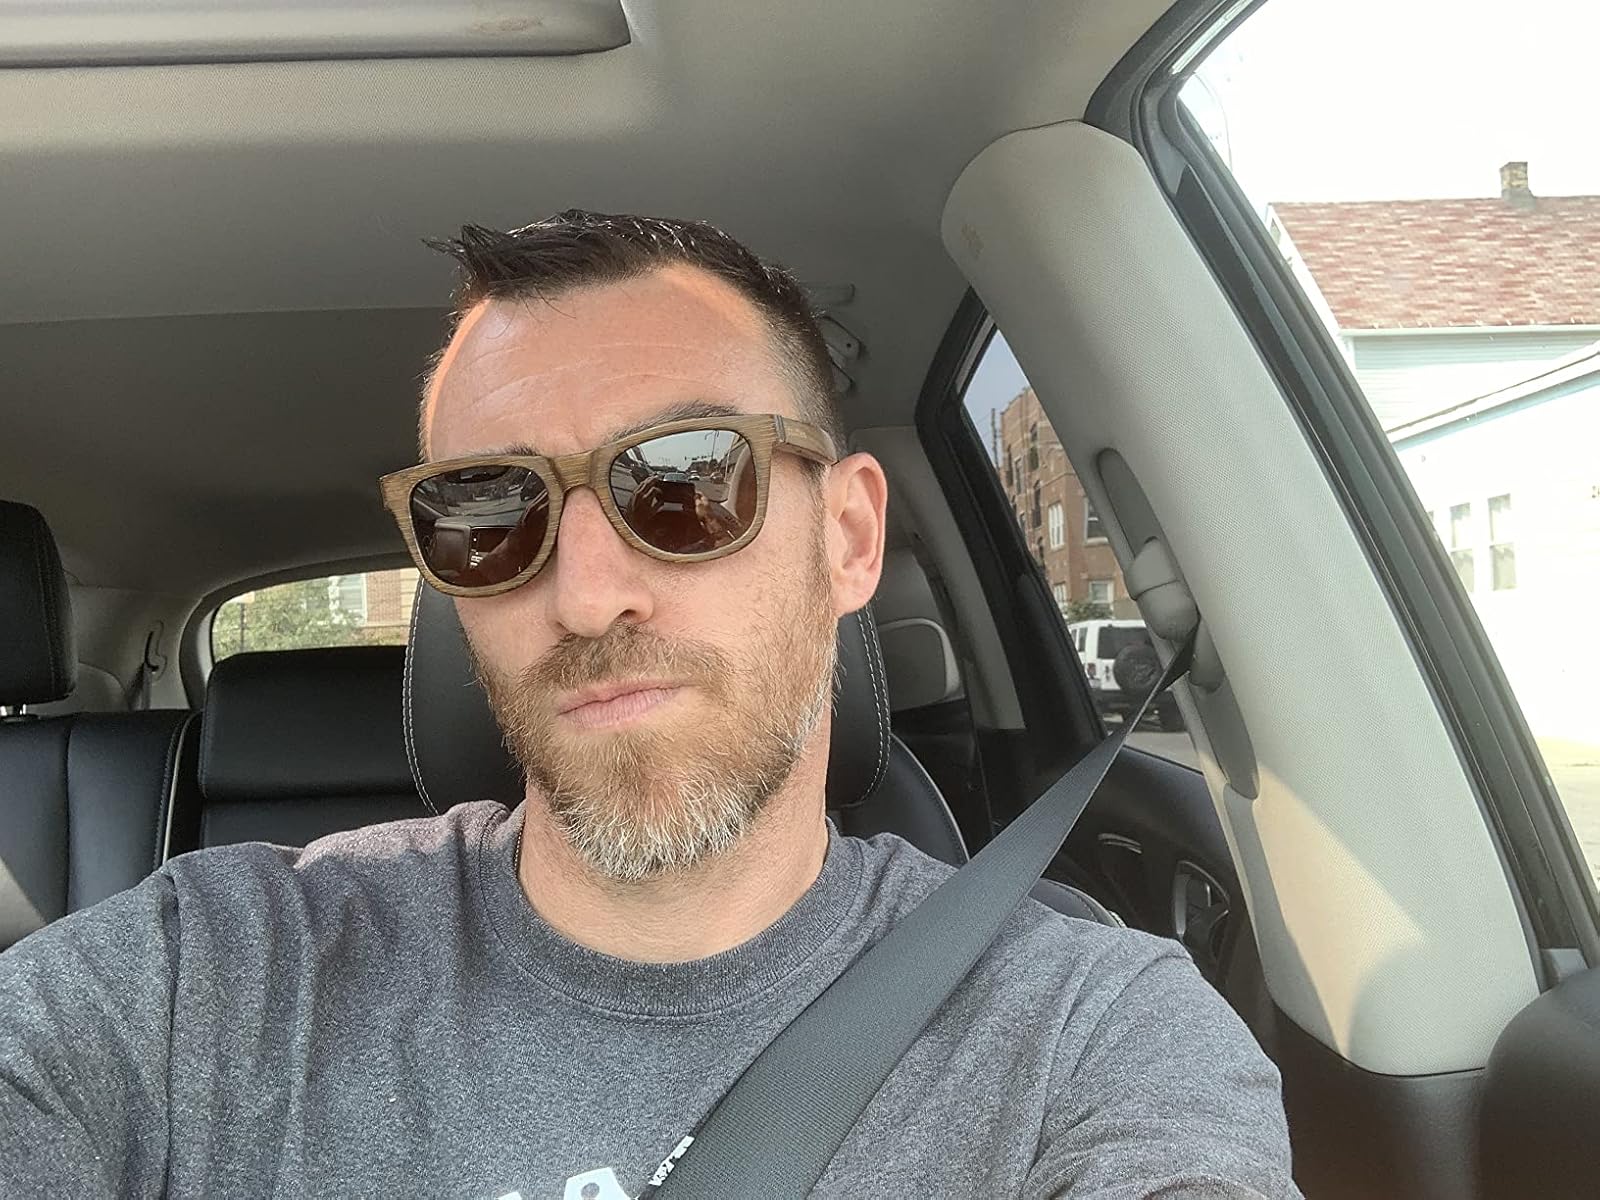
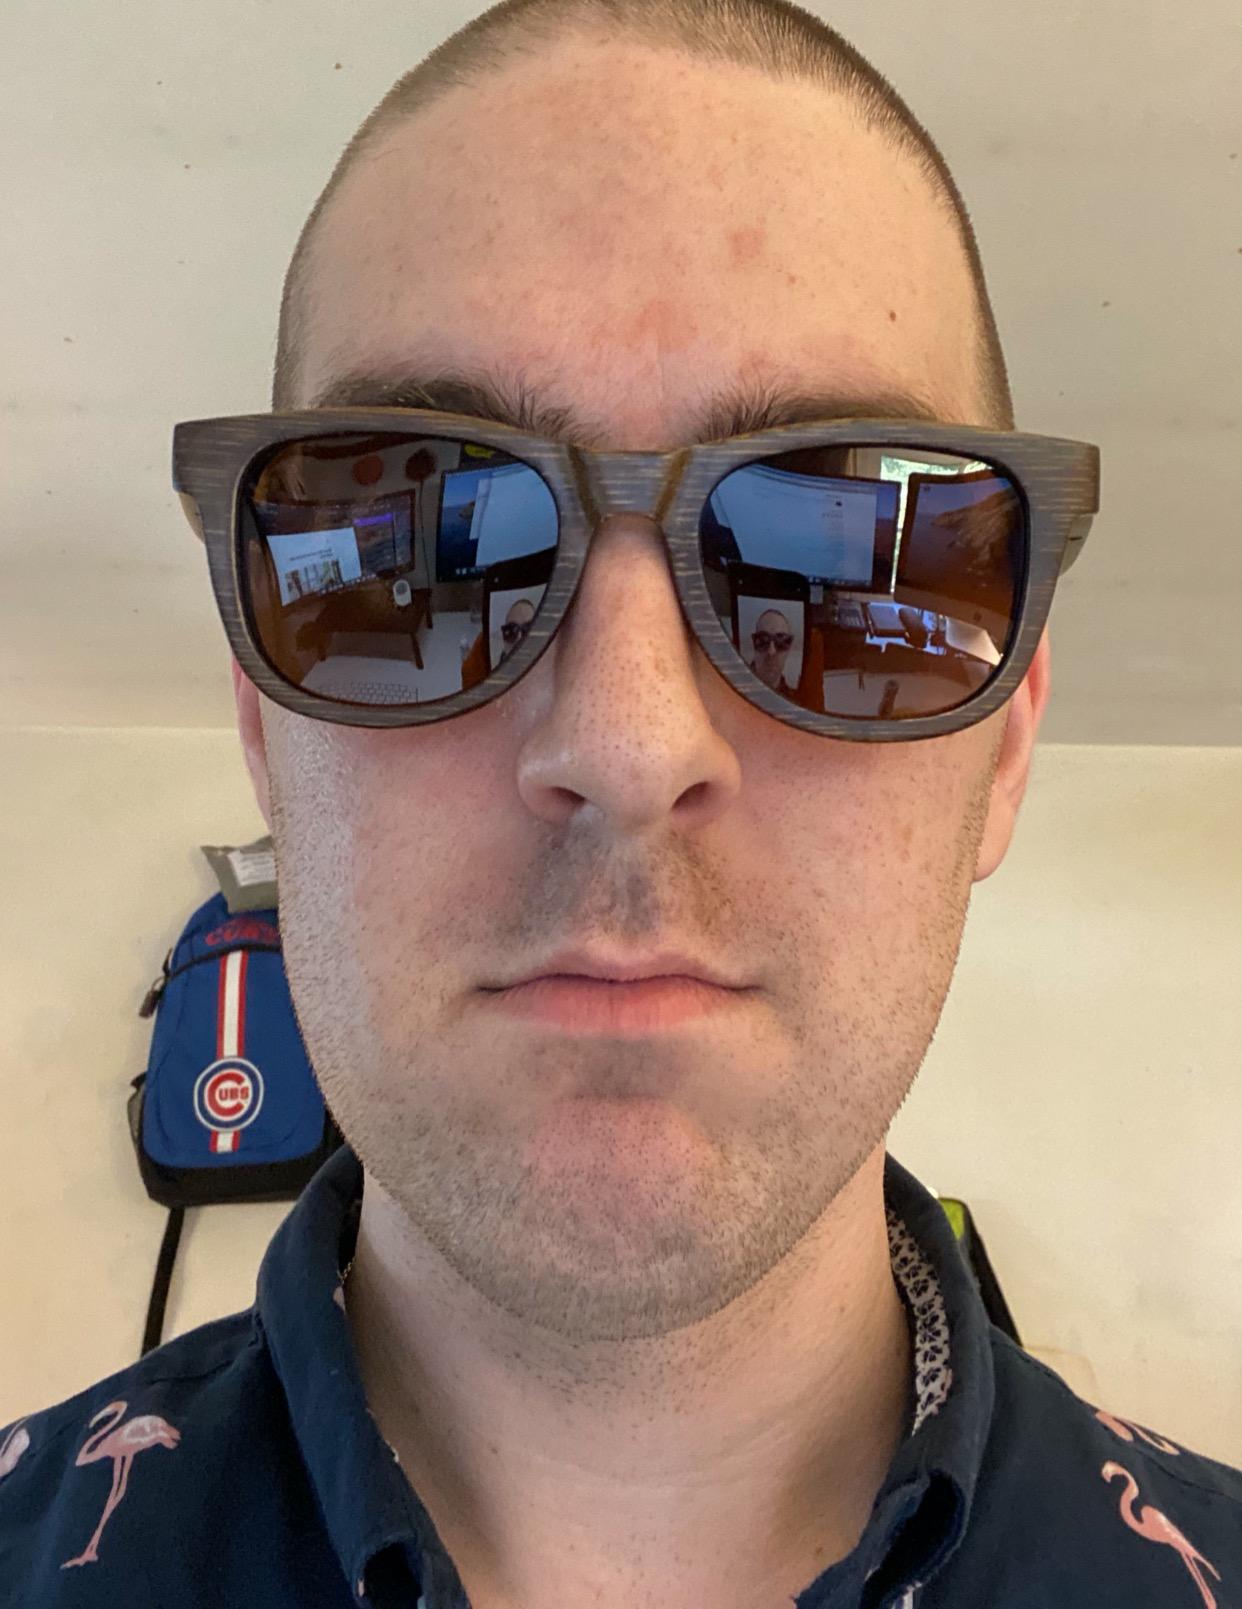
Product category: accessories_sunglasses
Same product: yes